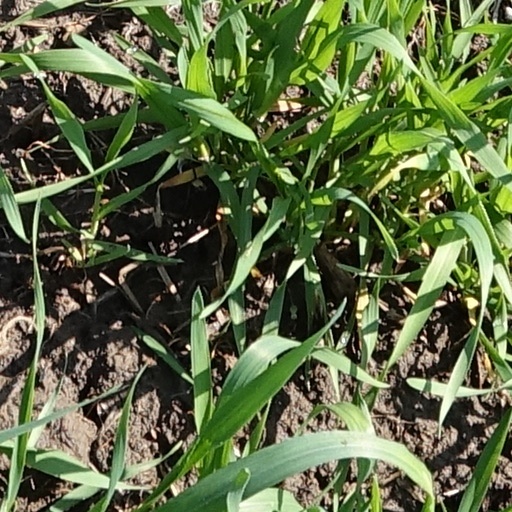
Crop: wheat